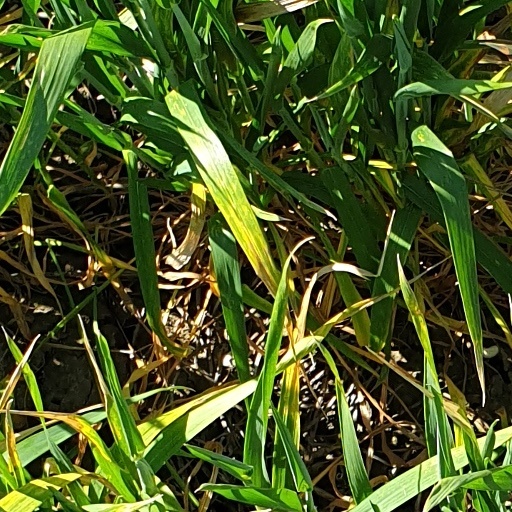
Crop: wheat